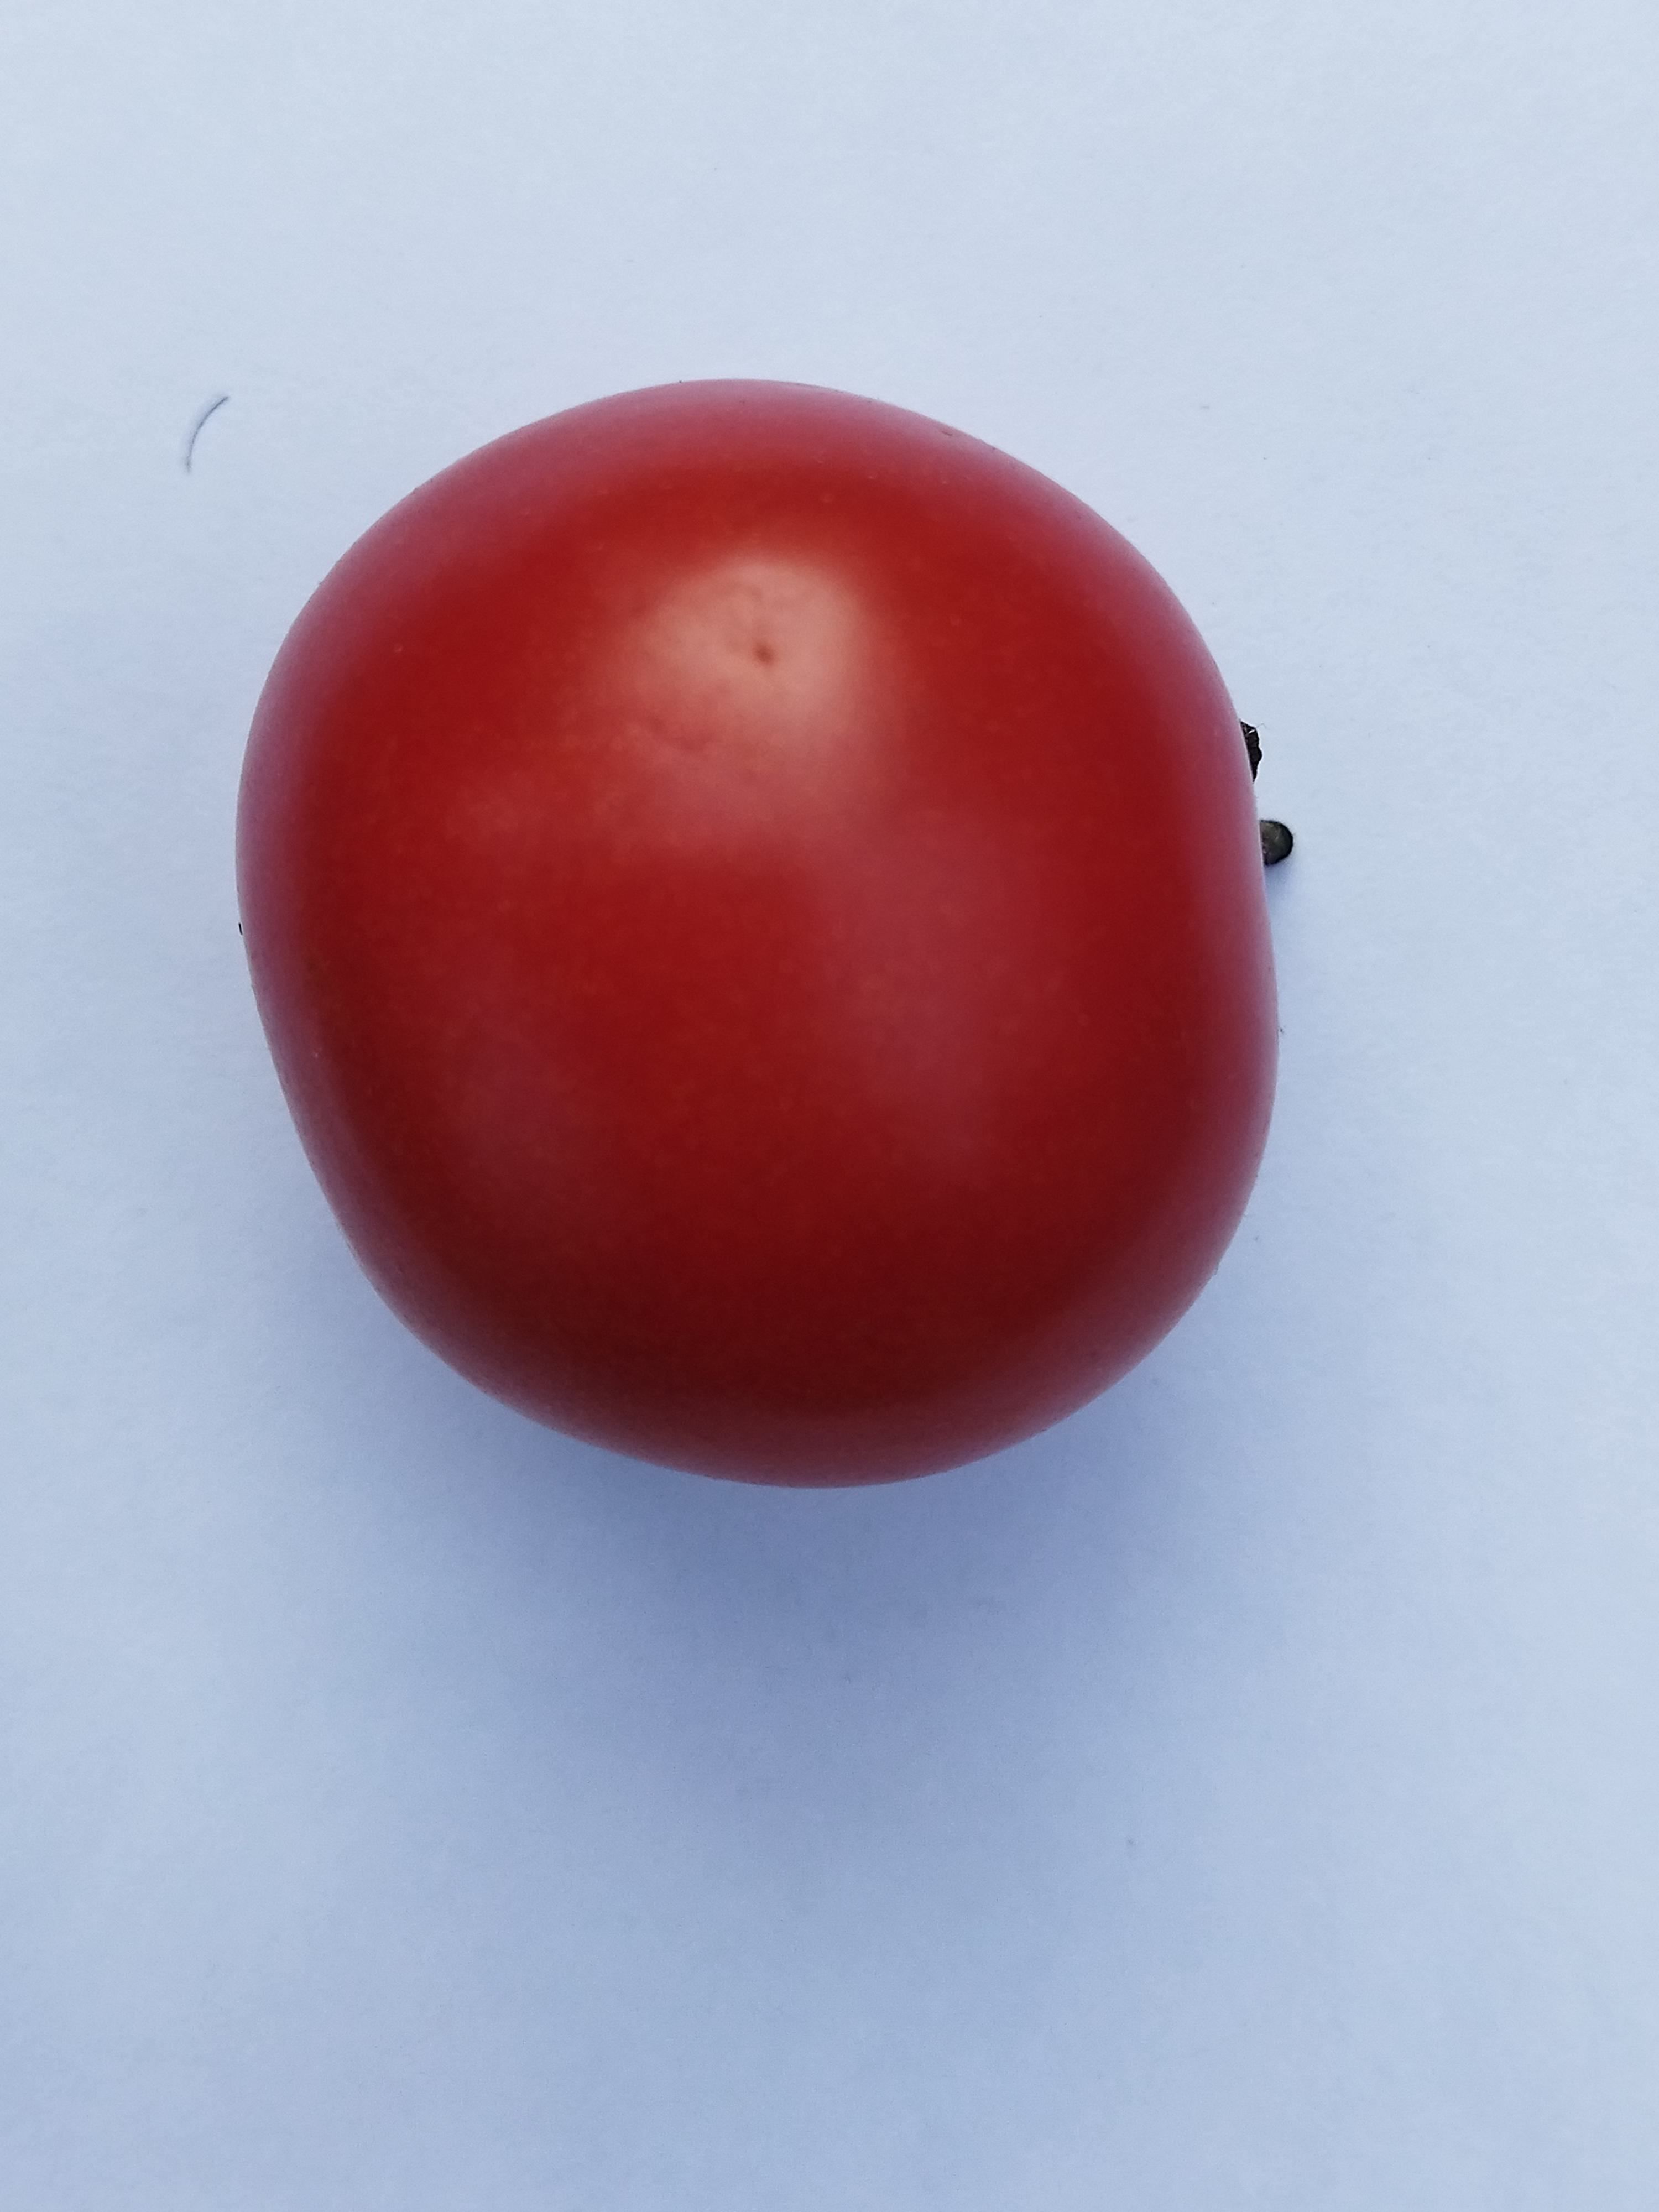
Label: Fresh